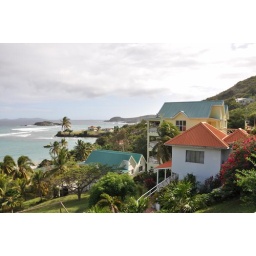
We stayed in the top floor of the yellow one.